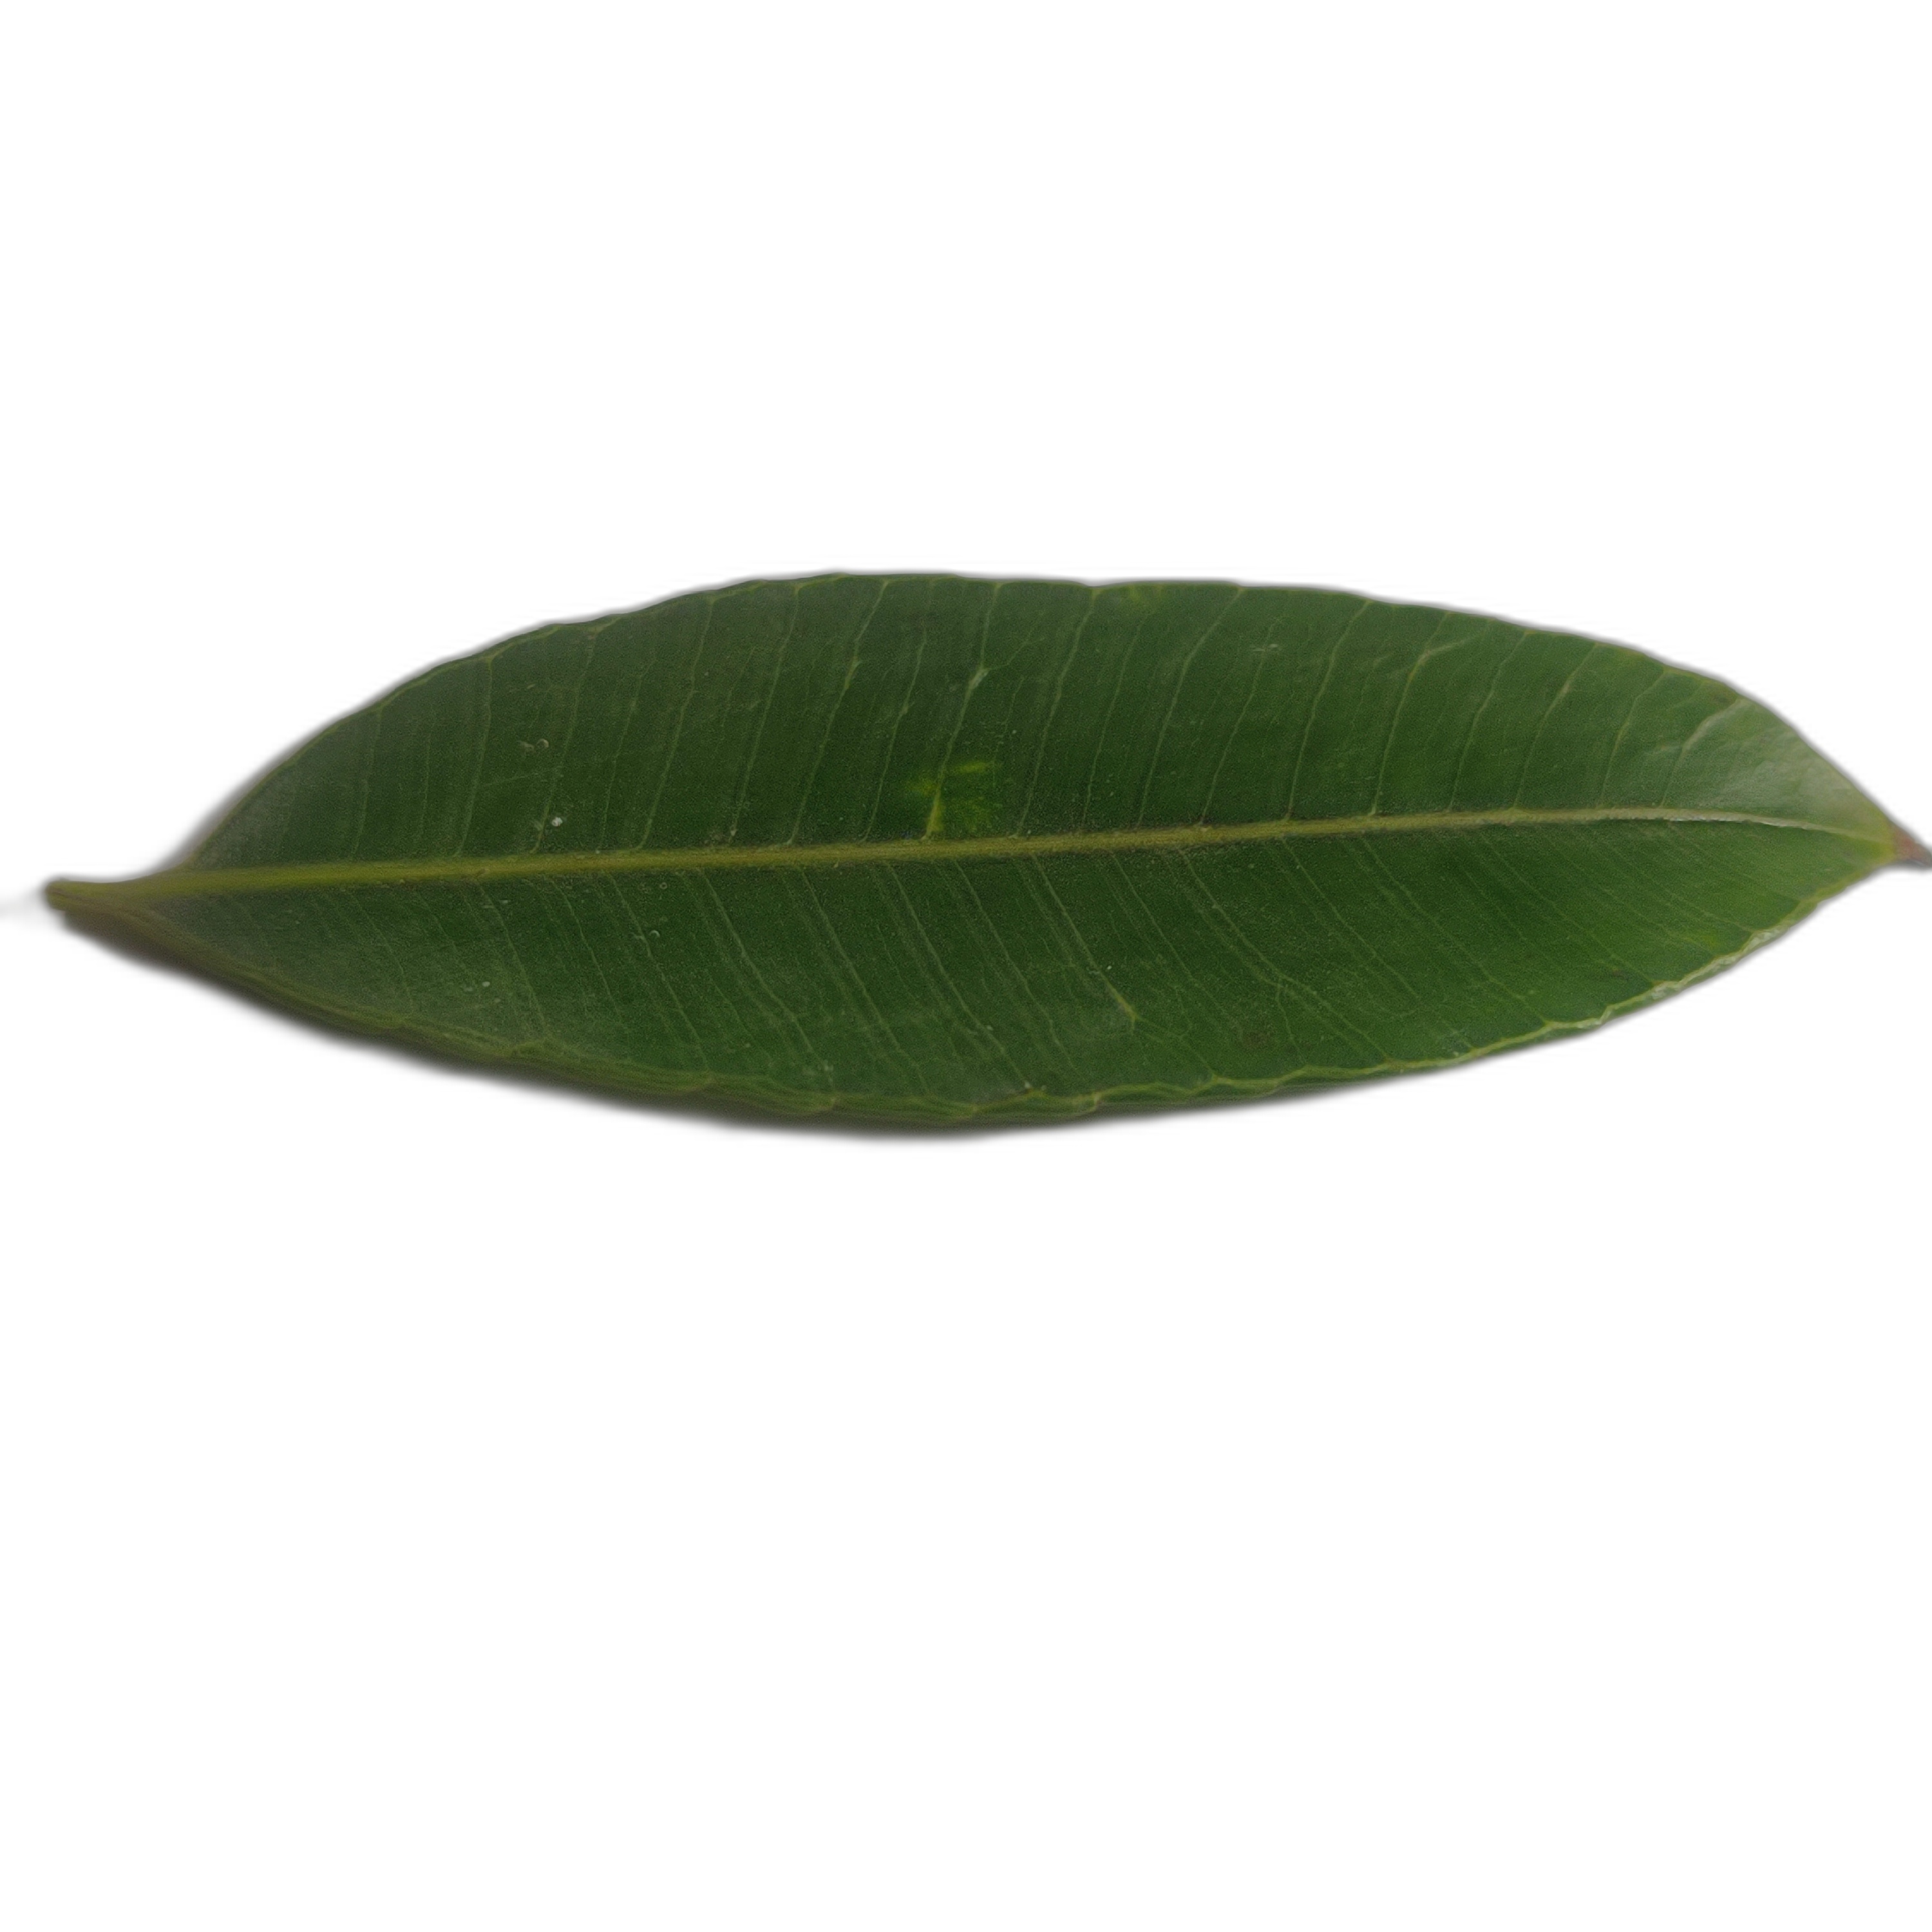
Label: healthy